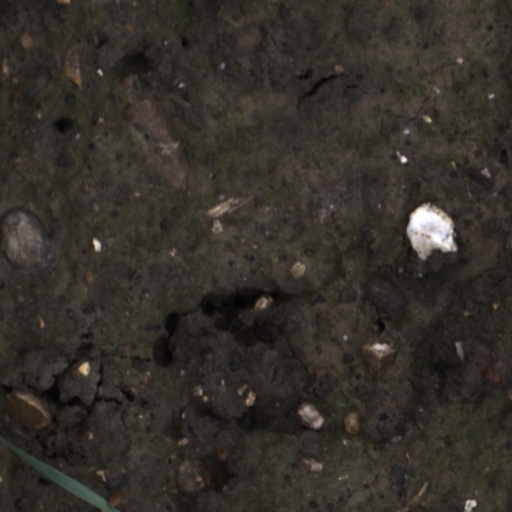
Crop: wheat